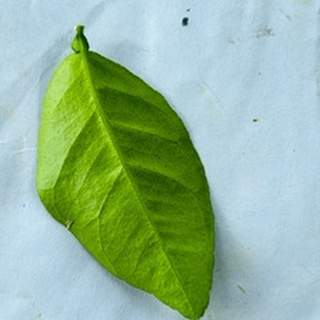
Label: healthy_lemon